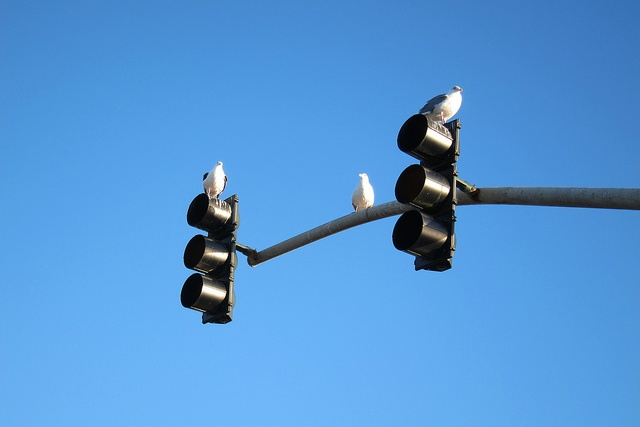
a couple of birds on a street light pole
Several birds sit on top of a couple traffic lights.
Three birds are perched on a street lights.
Three birds are standing on the traffic signal pole.
Three doves sit on a traffic light beam.